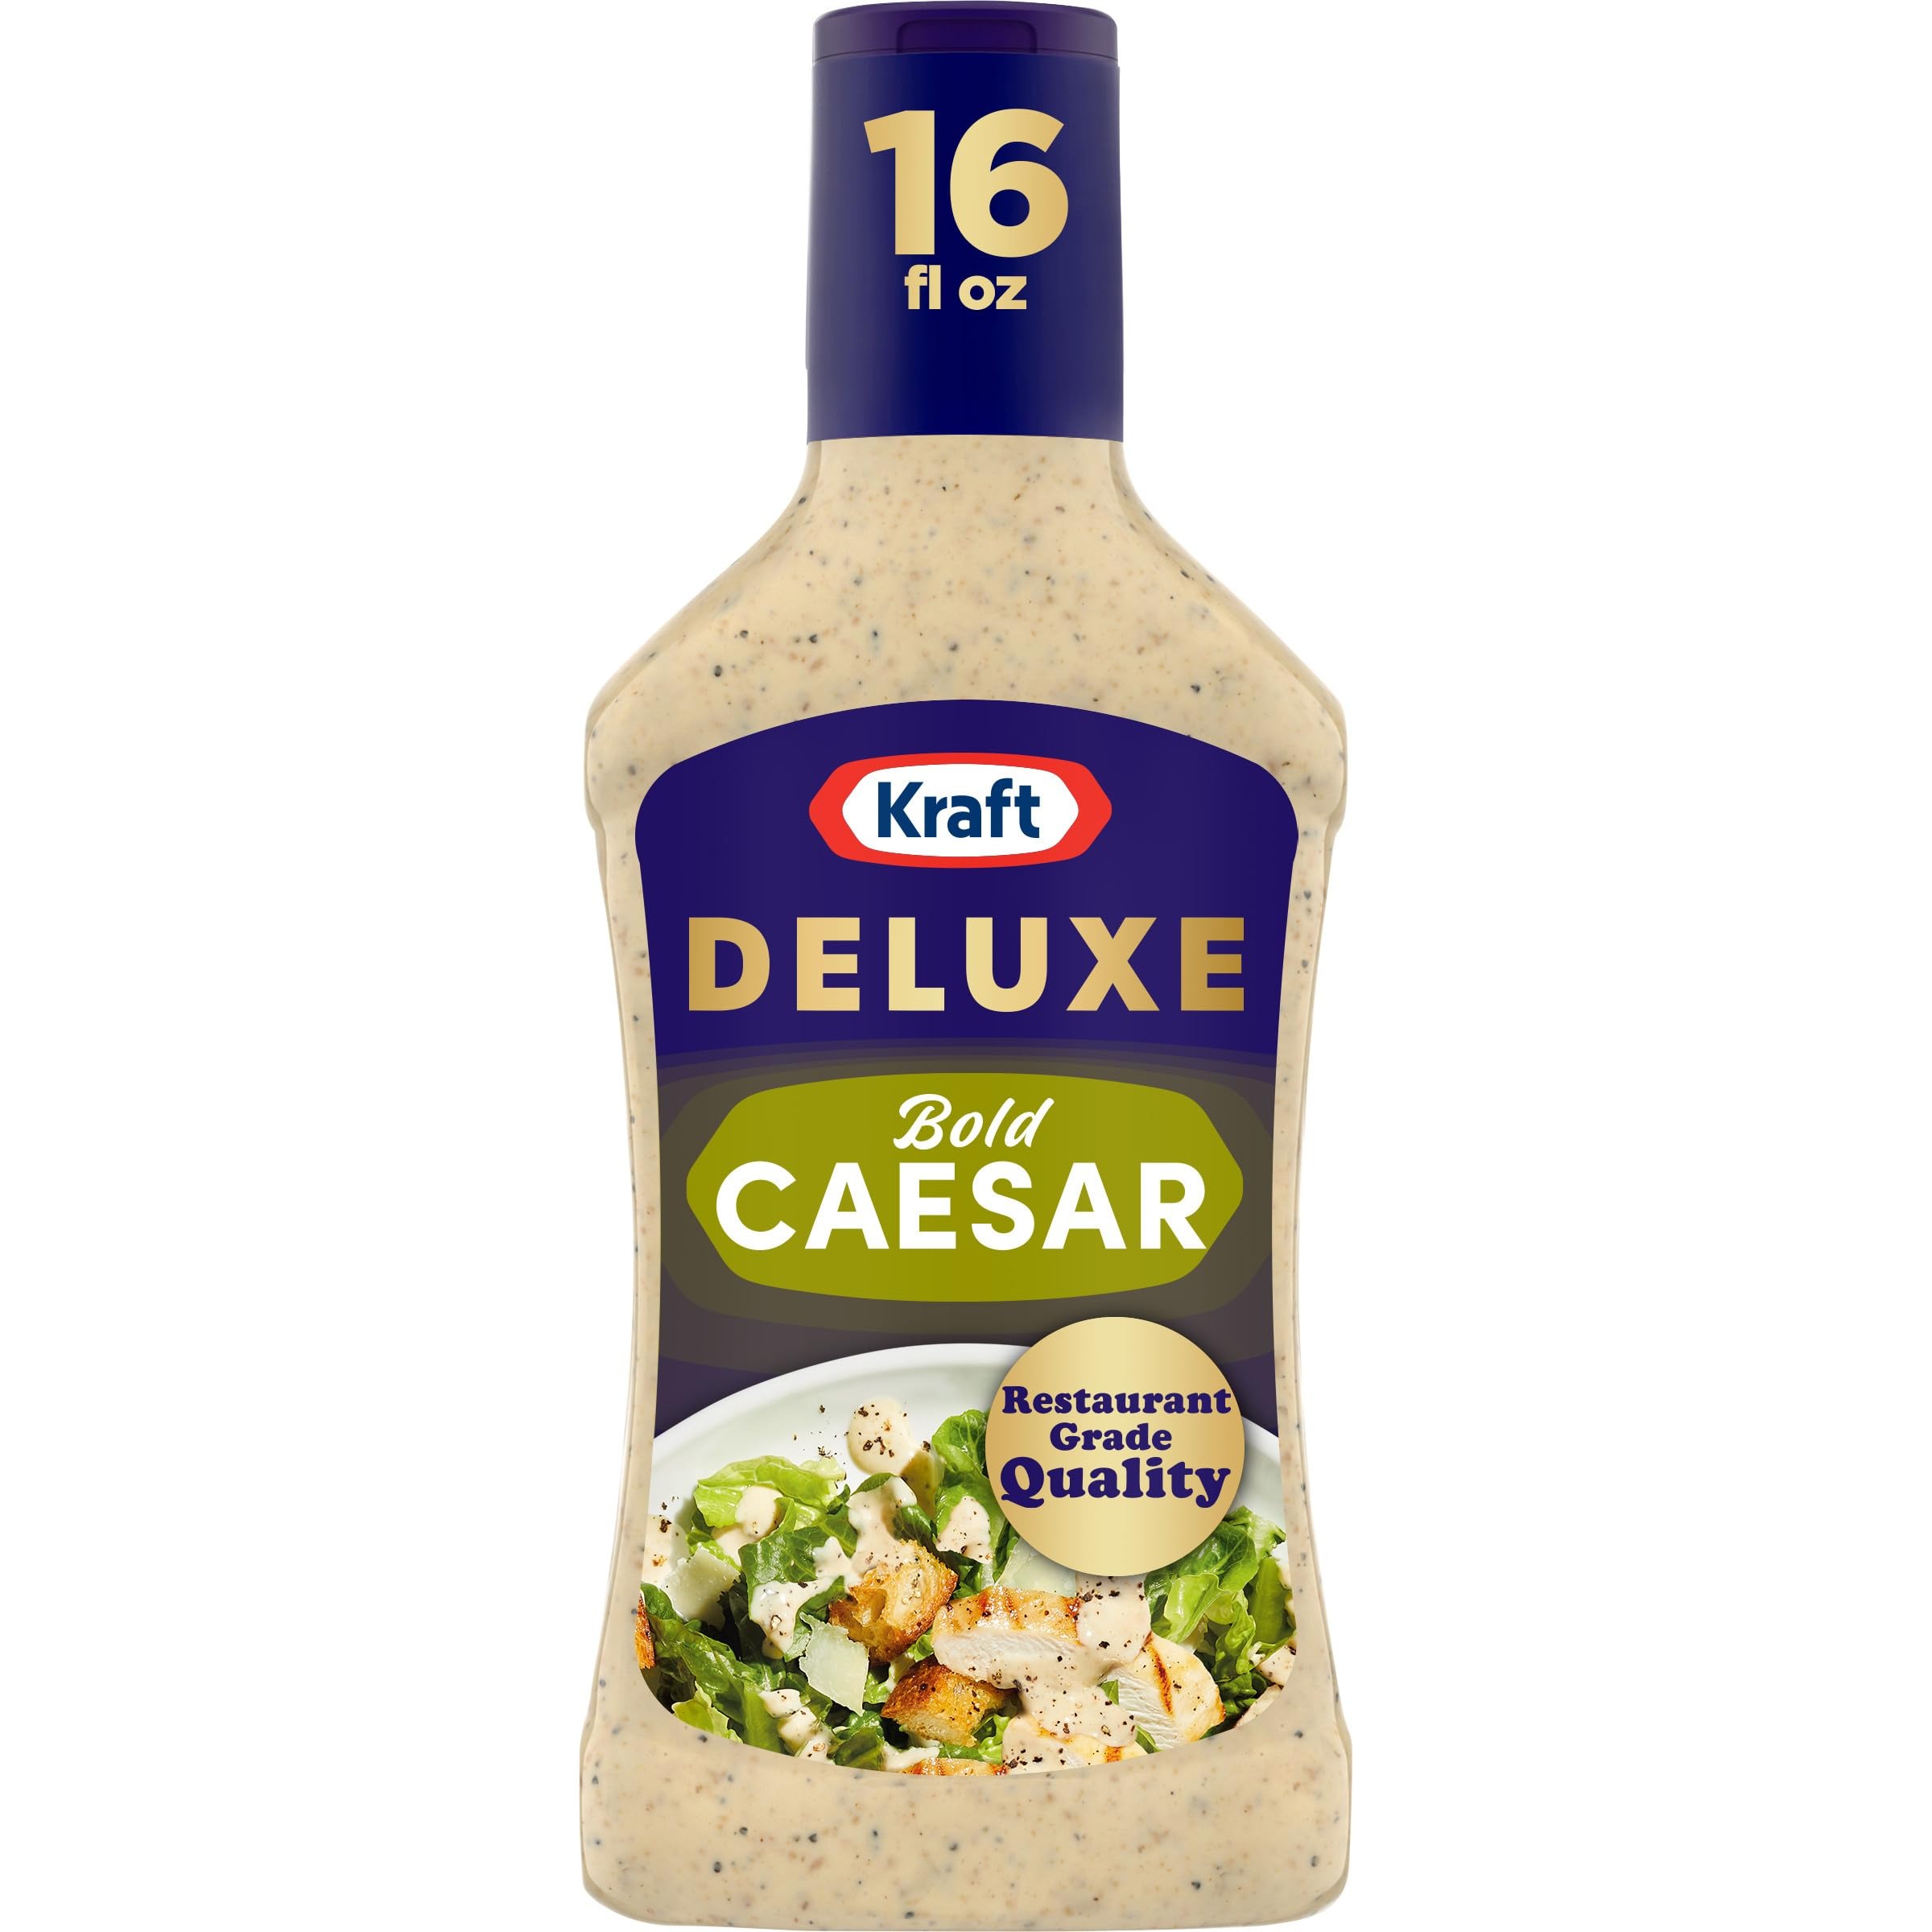
Item Name: Kraft Deluxe Bold Caesar Salad Dressing (16 oz Bottle)
Bullet Point 1: KRAFT DELUXE DRESSING: One 16 oz bottle of Kraft Deluxe Bold Caesar Dressing
Bullet Point 2: RESTAURANT GRADE QUALITY: Kraft Deluxe Bold Caesar Dressing is made with aged Parmesan and extra garlic* (*when compared to Kraft Classic Caesar Dressing)
Bullet Point 3: RICH & BOLD: Our creamy Caesar dressing is loaded with slow roasted garlic, sharp aged Parmesan and notes of rich Dijon mustard
Bullet Point 4: GREAT FOR SALADS: Rich, bold and flavorful, our restaurant style dressing is the secret to an irresistible salad at home
Bullet Point 5: IRRESISTIBLY CRAVEABLE: A perfect pairing with your favorite greens and proteins
Bullet Point 6: LOADED WITH MORE INGREDIENTS: Mouthwatering deluxe dressings are loaded with more of the ingredients you love, adding texture to your salad
Value: 16.0
Unit: Ounce

Price: 4.795